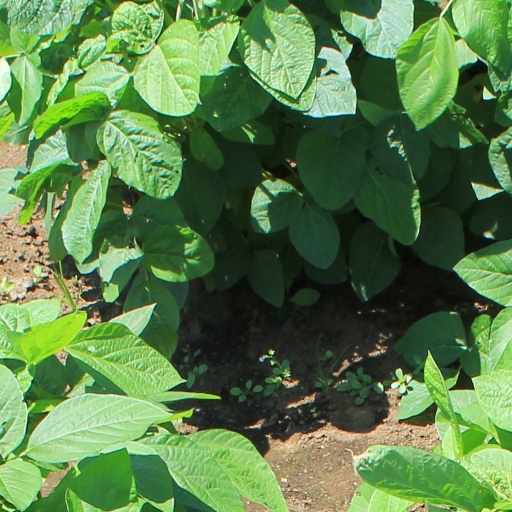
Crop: soybean